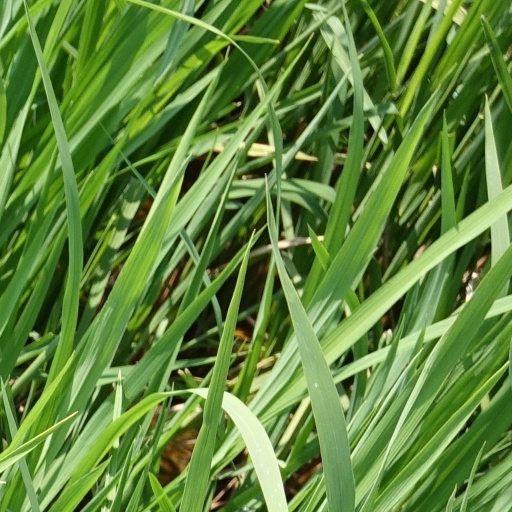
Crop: rice